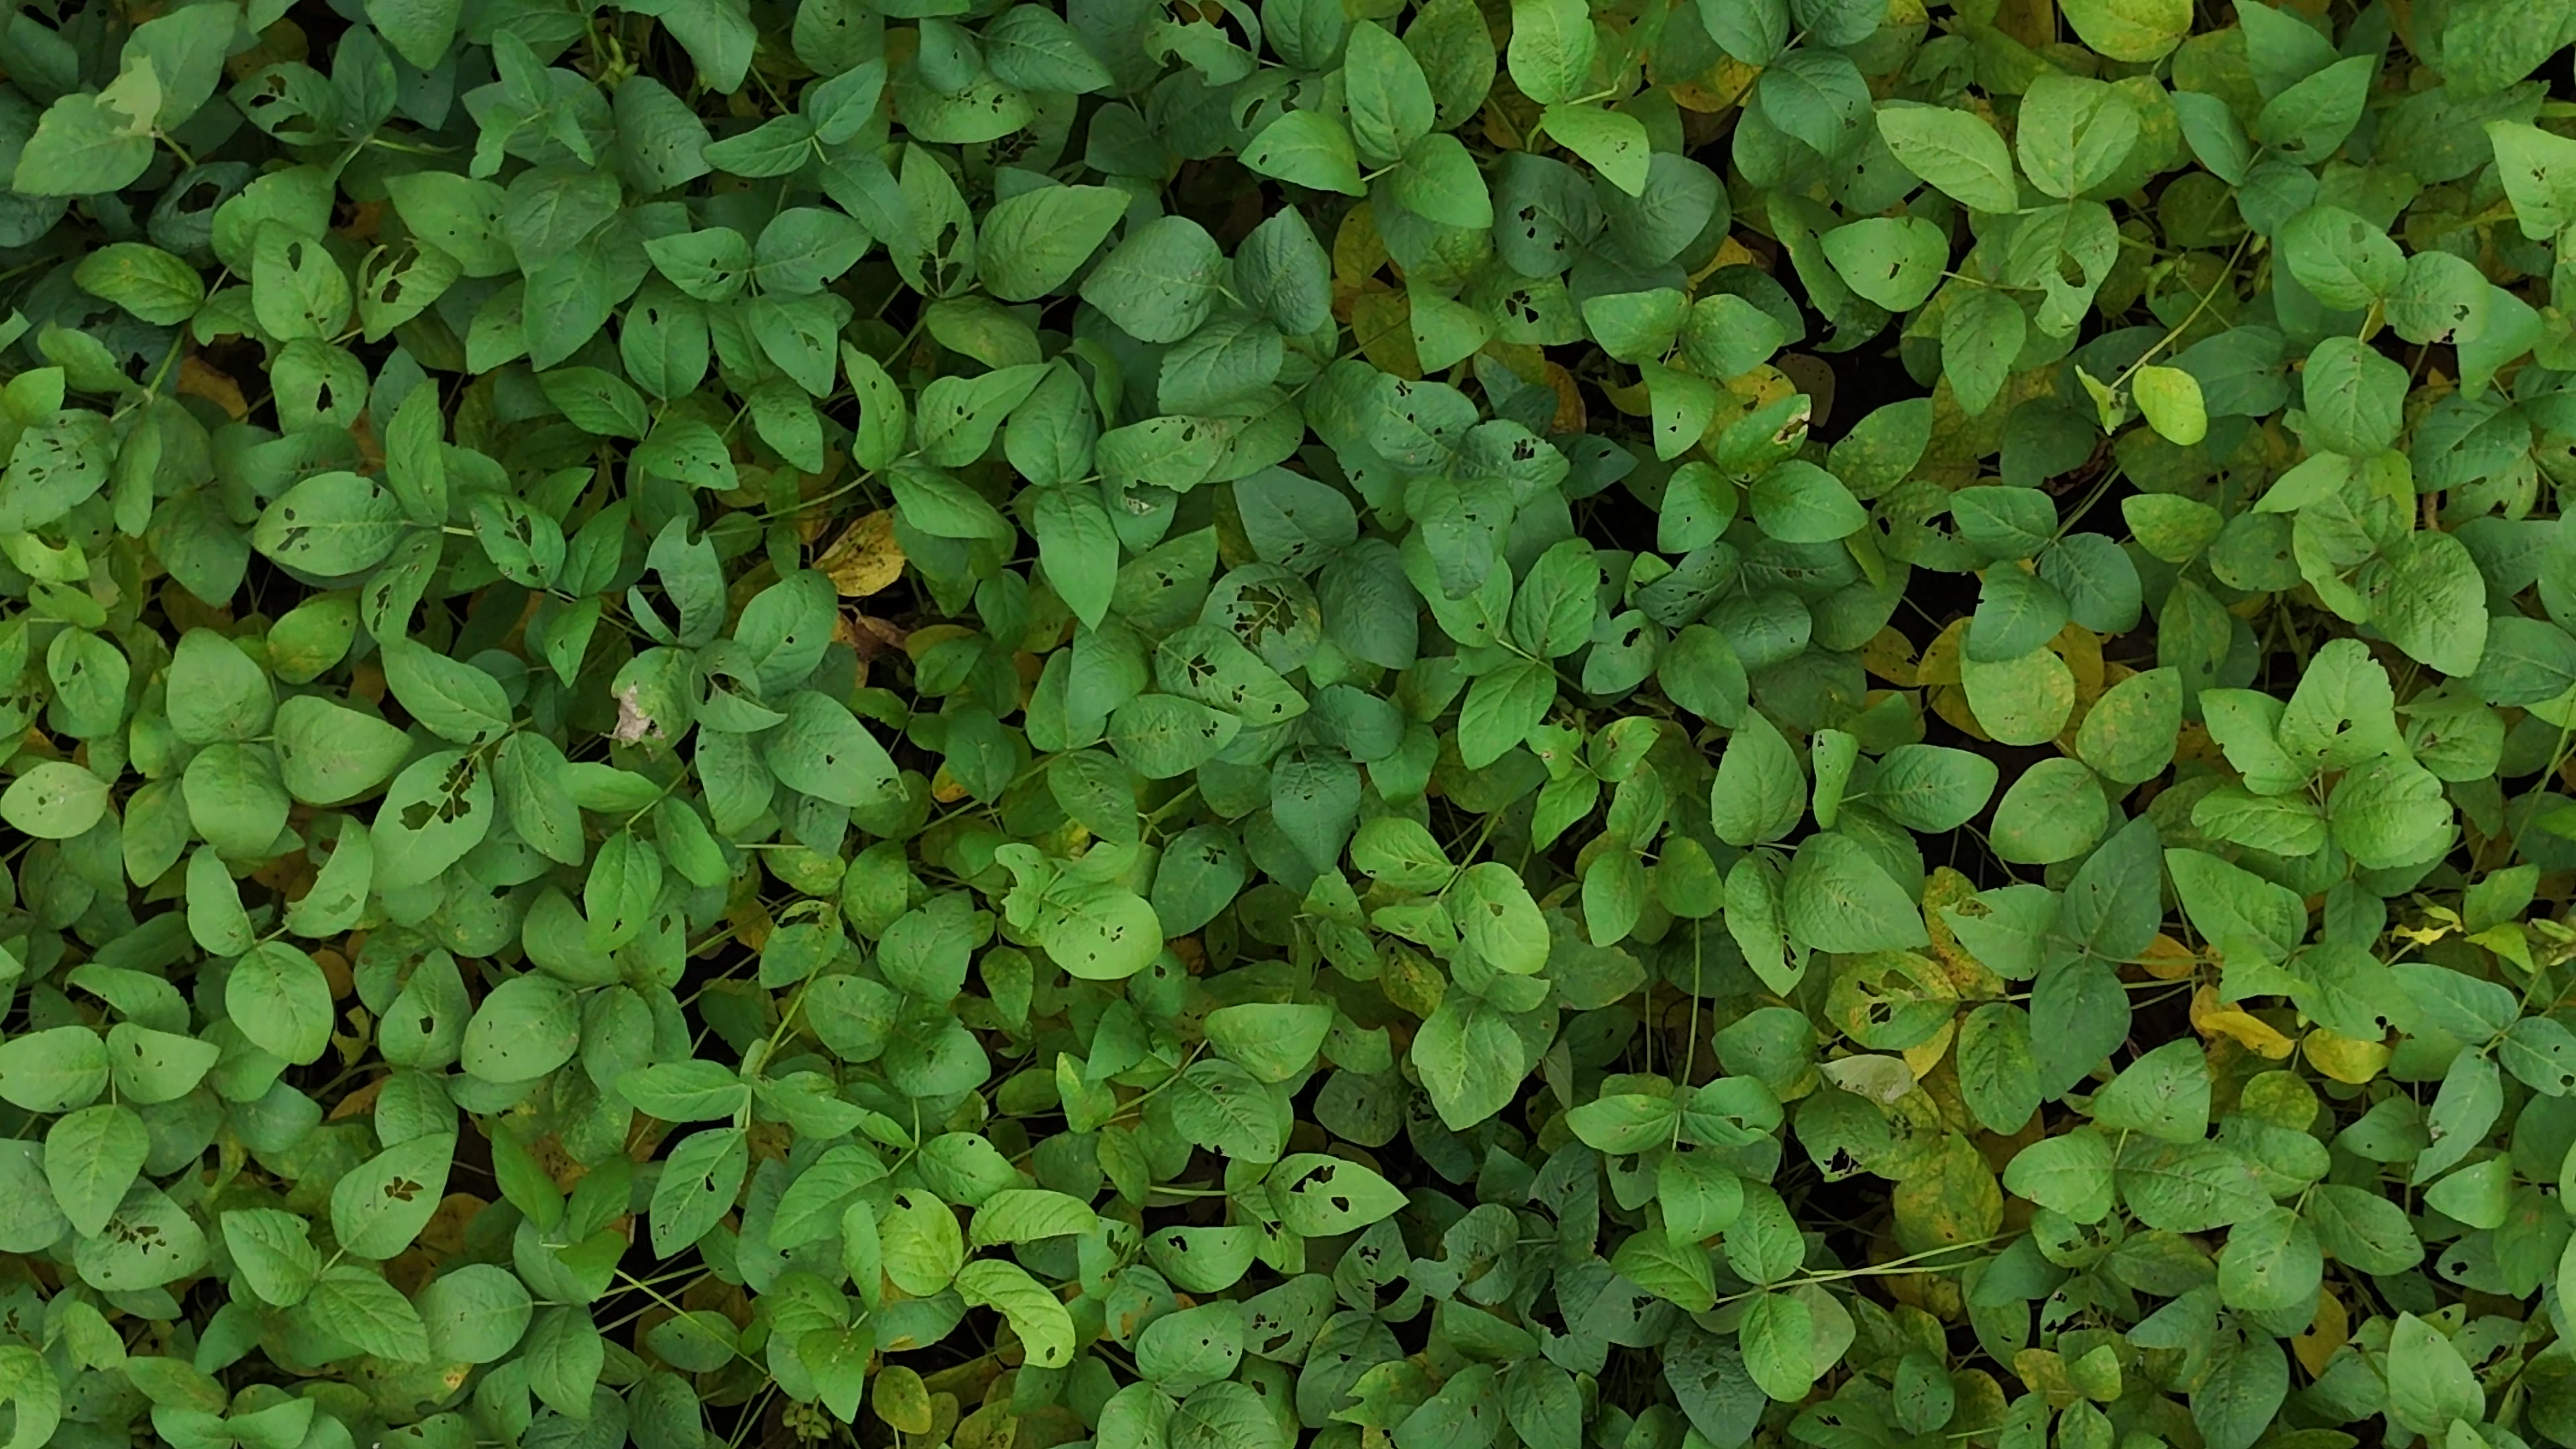
Label: Mosaic